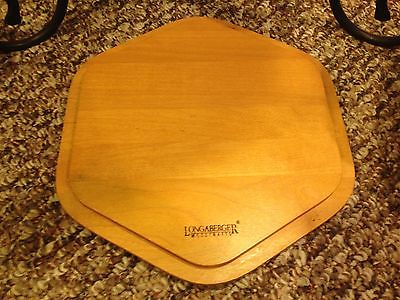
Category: table